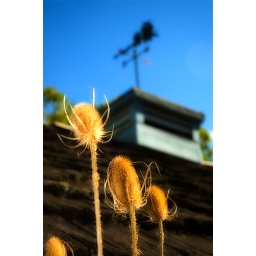
The roof of a barn in the Willamette Valley